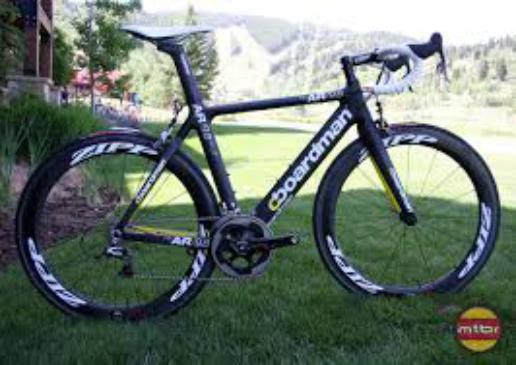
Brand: boardman bikes
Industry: Transportation